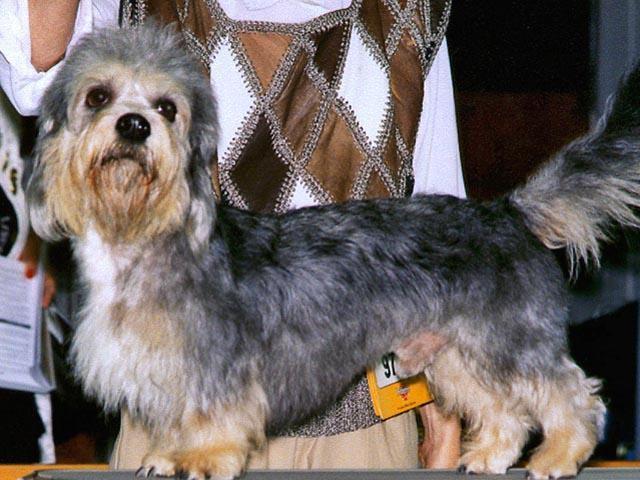
Dandie_Dinmont